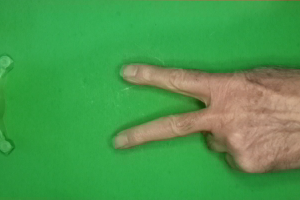
Label: scissors